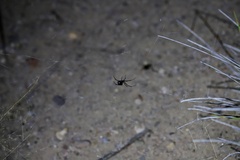
Species: Lactrodectus_hesperus